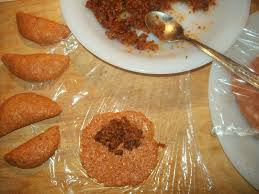
Yemek: icli_kofte